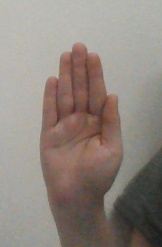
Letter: seen